As'ad Shukeiri

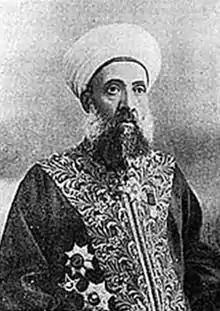
Portrait of Shukeiri in 1930s

Sheikh As'ad Shukeiri (Arabic: أسعد الشقيري, also transcribed al-Shuqayri, Shuqeiri, Shukeiry; 1860–1940) was a Palestinian religious scholar, political leader, and mayor of Acre, and the Ottoman-appointed qadi from 1914 to 1918. Kamil al-Husayni was the Hanafi mufti at the time and considered to be pro-British. Shukeiri was pro-Ottoman, favoring that Palestine continue to be part of the Ottoman Empire, and in 1908 and 1912 he was elected to the Ottoman parliament.